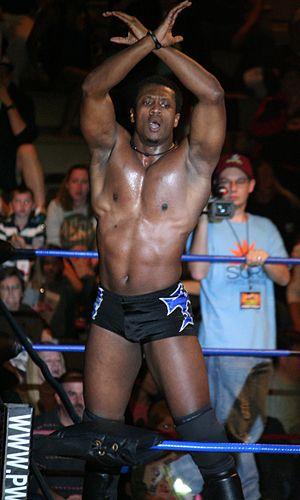
Caprice Coleman est un catcheur américain. Il travaille actuellement à la Ring of Honor.